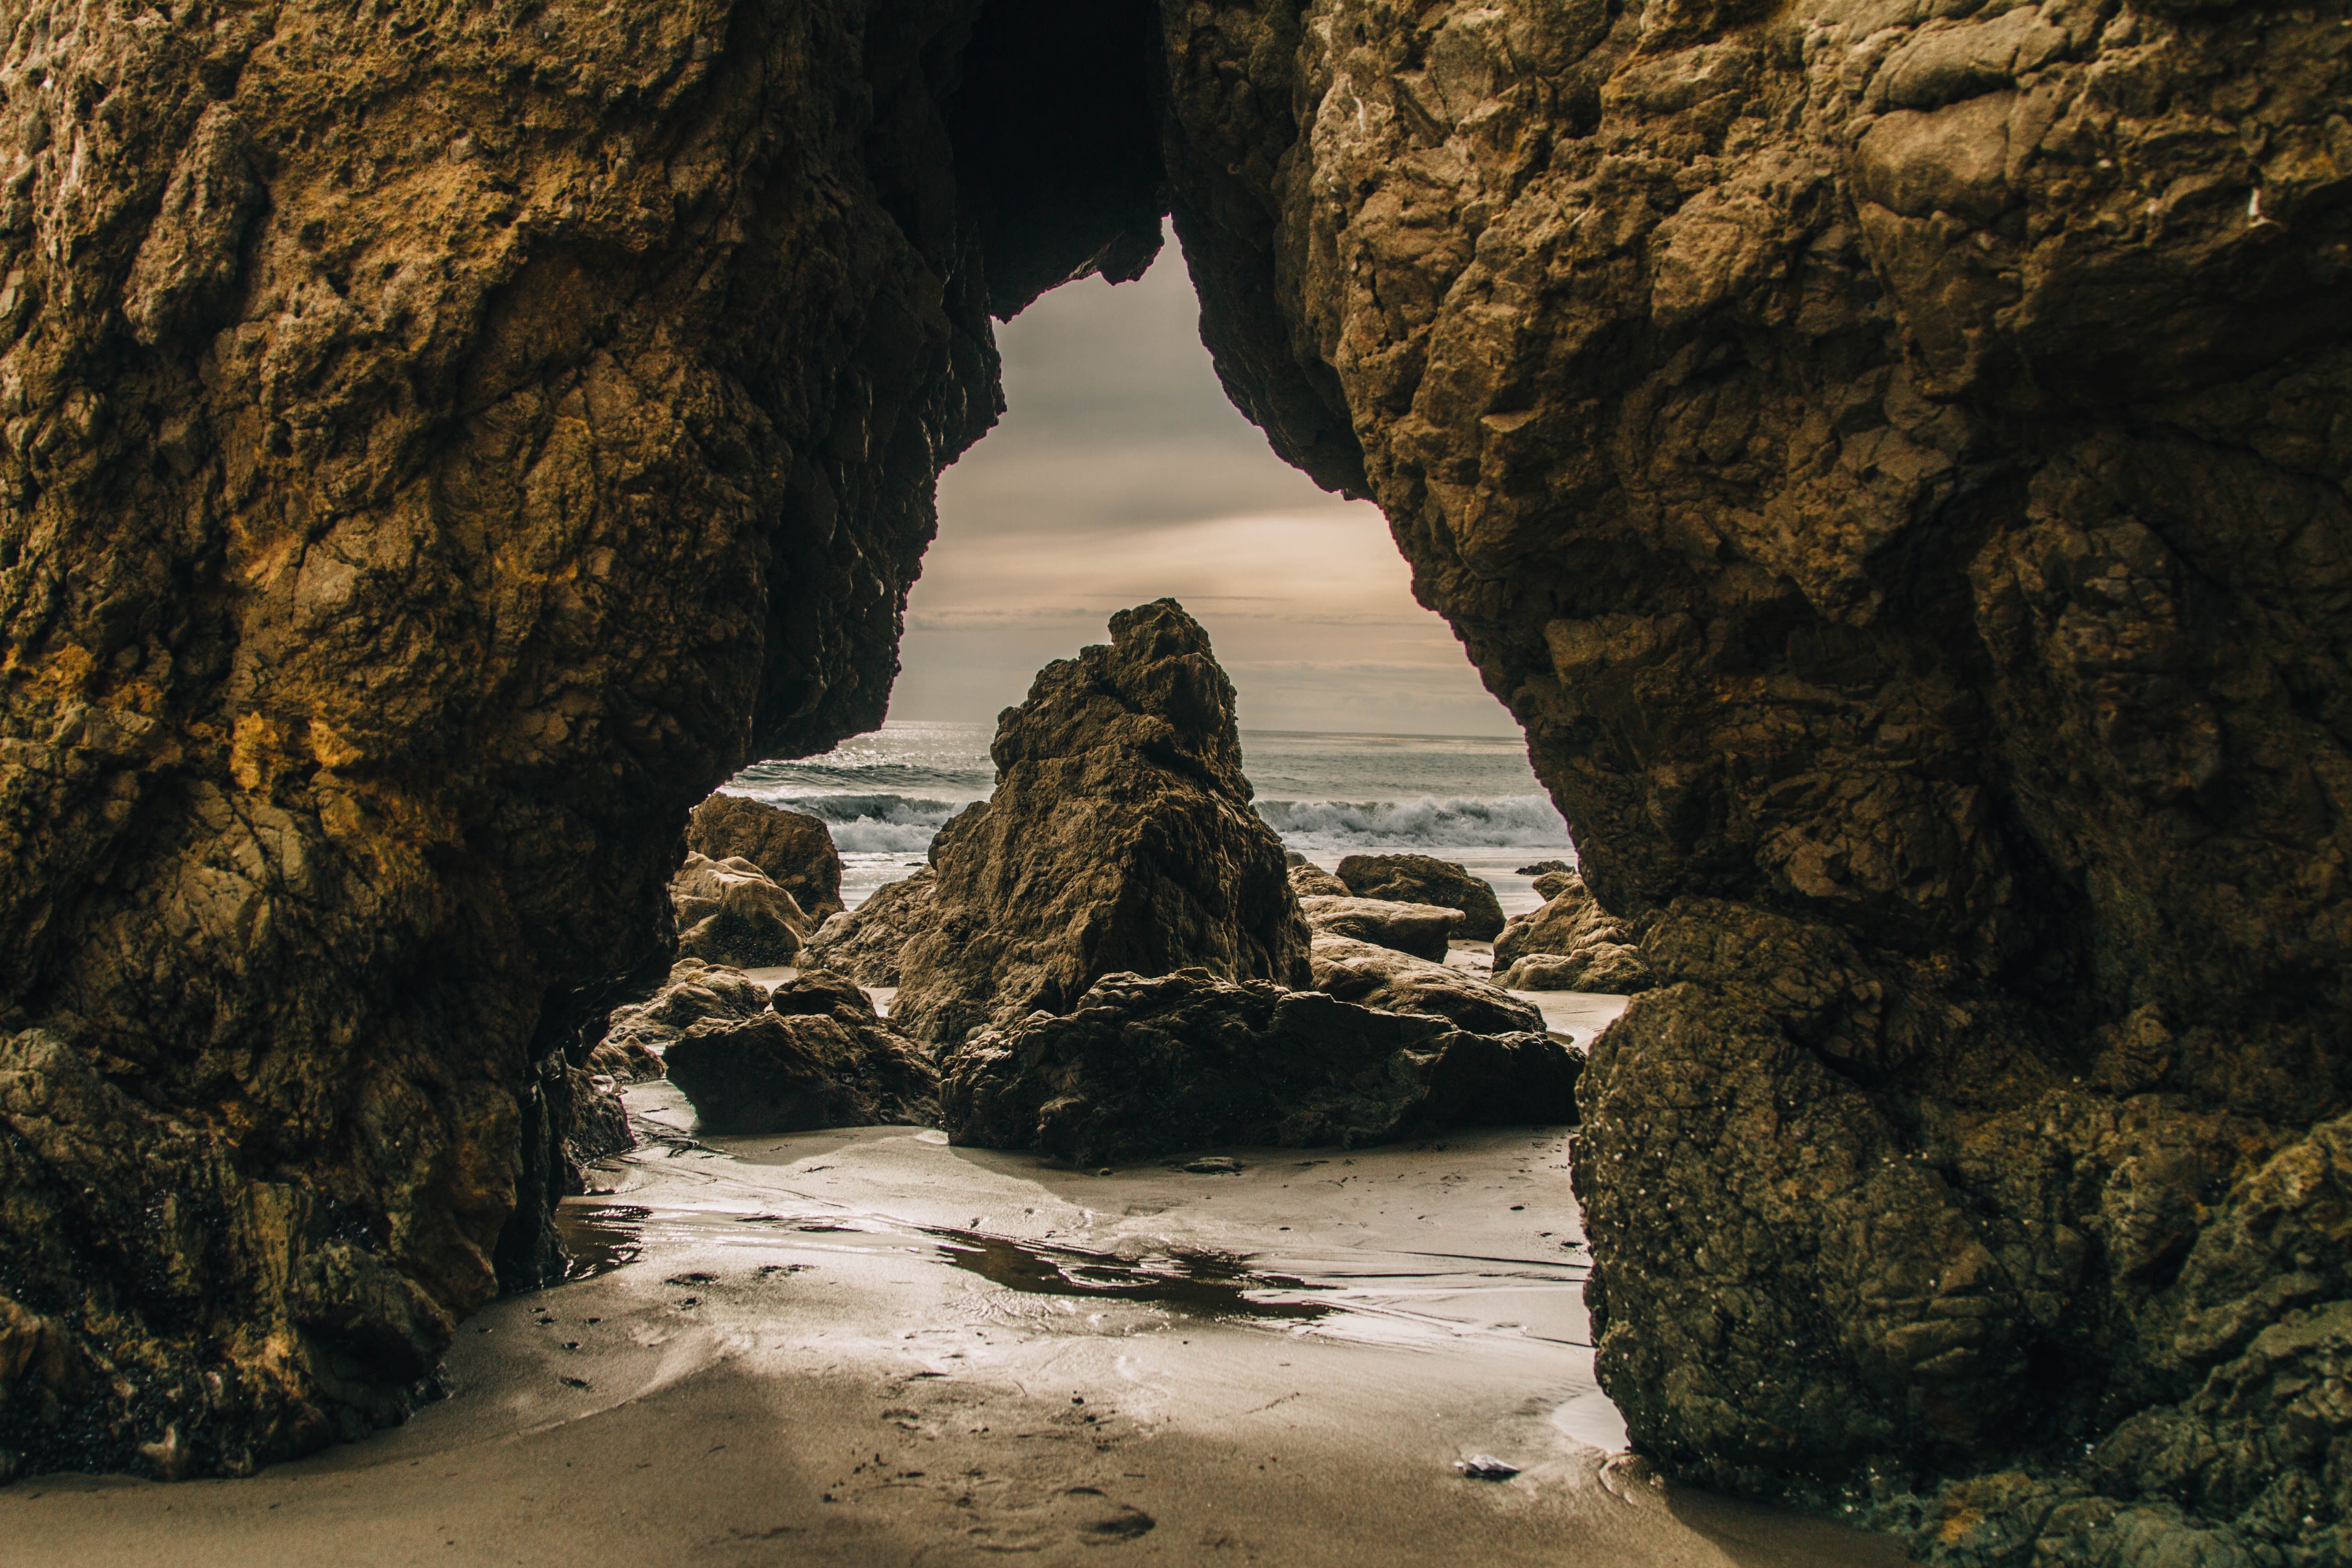
sea, coast, water, rock, formation, cliff, arch, cave, terrain, material, geology, wadi, landform, natural arch, sea cave, geographical feature